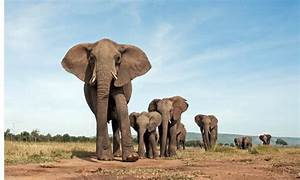
Label: elephant